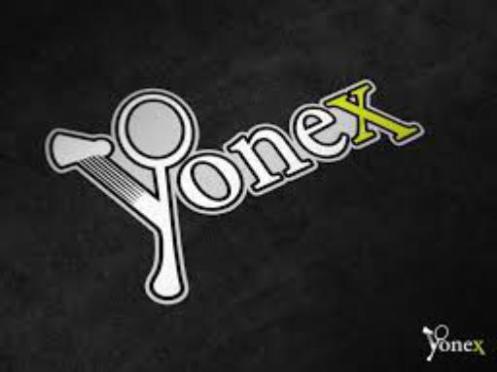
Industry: Sports